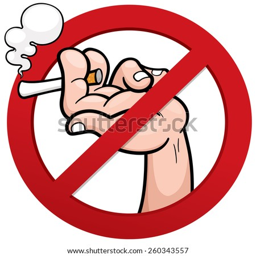
vector illustration of no smoking sign